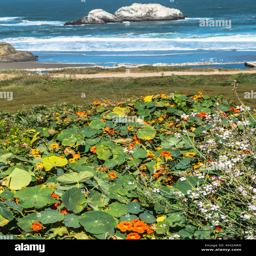
flowers on the sand dunes